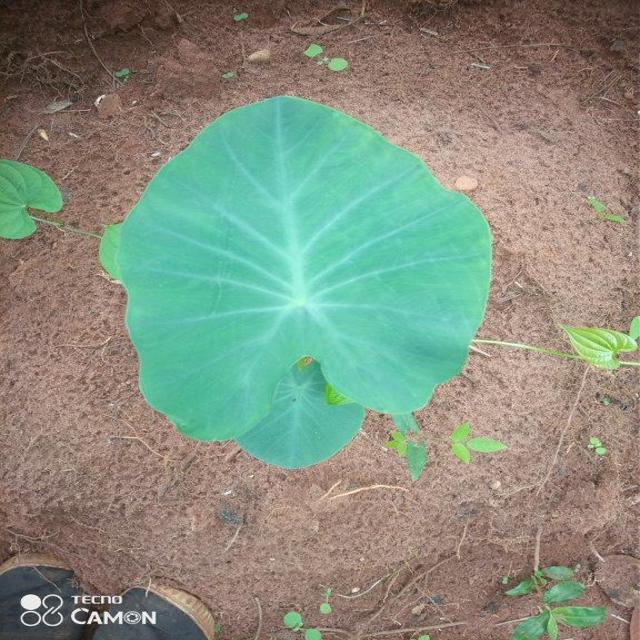
Label: Healthy